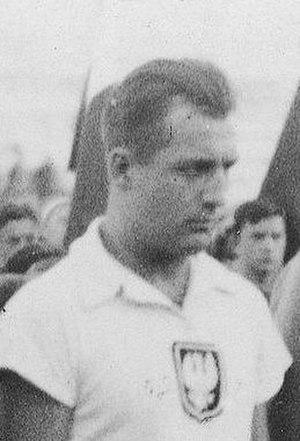
Walter Witold Majchrzycki est un boxeur polonais né le 4 février 1909 à Berlin et mort le 4 décembre 1993 à Poznań.